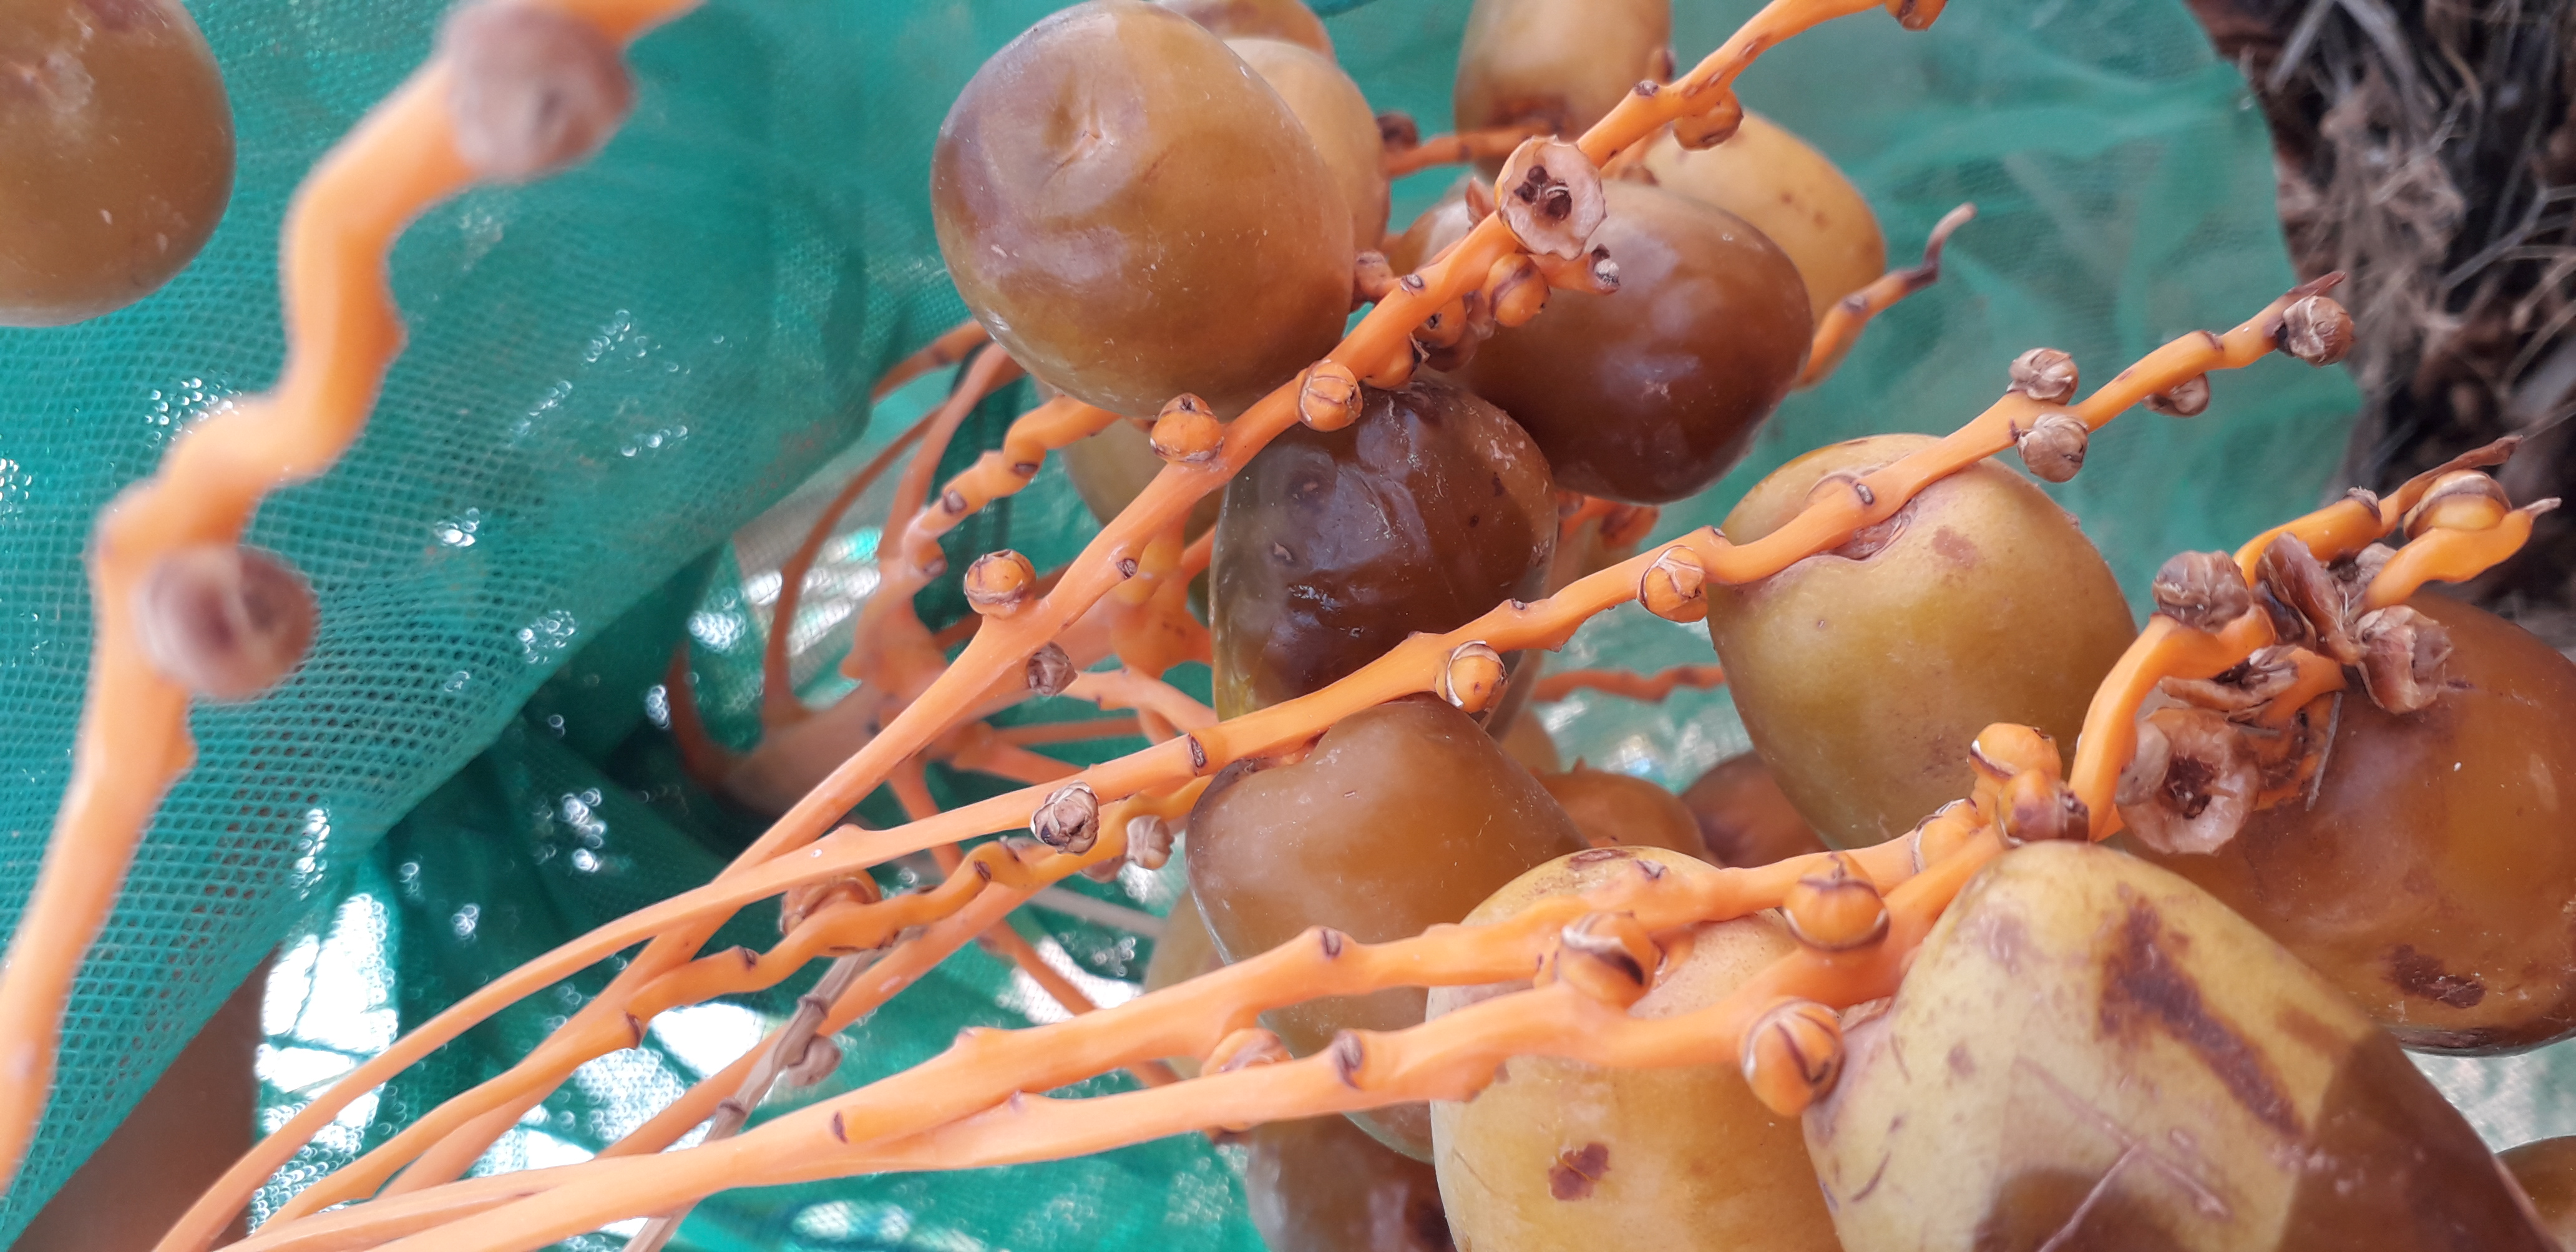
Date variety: Boufagous